Baaji (2019 film)

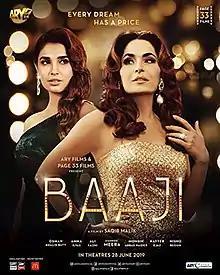
Theatrical release poster

Baaji is a 2019 Pakistani romantic drama film, directed by Saqib Malik and produced by his Production company Page 33 Films. The film features Meera as Shameera Osman Khalid Butt as Rohail Khan/ Khalid Osman, Amna Ilyas as Neha, Mohsin Abbas Haider as Ajji, Ali Kazmi as Rammy, Nayyar Ejaz, and Nisho in pivotal roles. It is a dramatic tale of a fading Lollywood actress Shameera (Meera), who is not accepting that now her position in the industry is not much valuable. The story revolves around the relationship of Shameera with a Salon girl Neha (Amna Ilyas) who later becomes an assistant of Shameera and make this opportunity happens of working with an American Based Pakistani Director Rohail Khan (Osman Khalid Butt). Neha who belongs to a conservative lower-middle-class family then also make herself involved in Shameera's comeback movie titled "Waapsi" by helping them in rehearsals and script making so far she get a chance to take a supporting role in the movie. The film includes Ali Kazmi as Raamy (Shameera's Boyfriend) who is highly aggressive about Shameera. Mohsin Abbas Haider plays the love interest of neha's character, while the Legendary actor Nayyer Ejaz supports the film by his great comics and unforgettable role as Chand Kamal, film also includes numerous well-known faces from the industry as in cameo appearances.